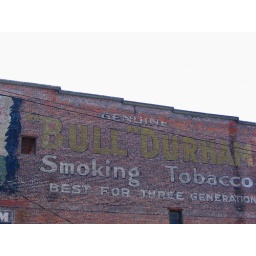
Old wall sign in Port Townsend, Washington